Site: brandenburg
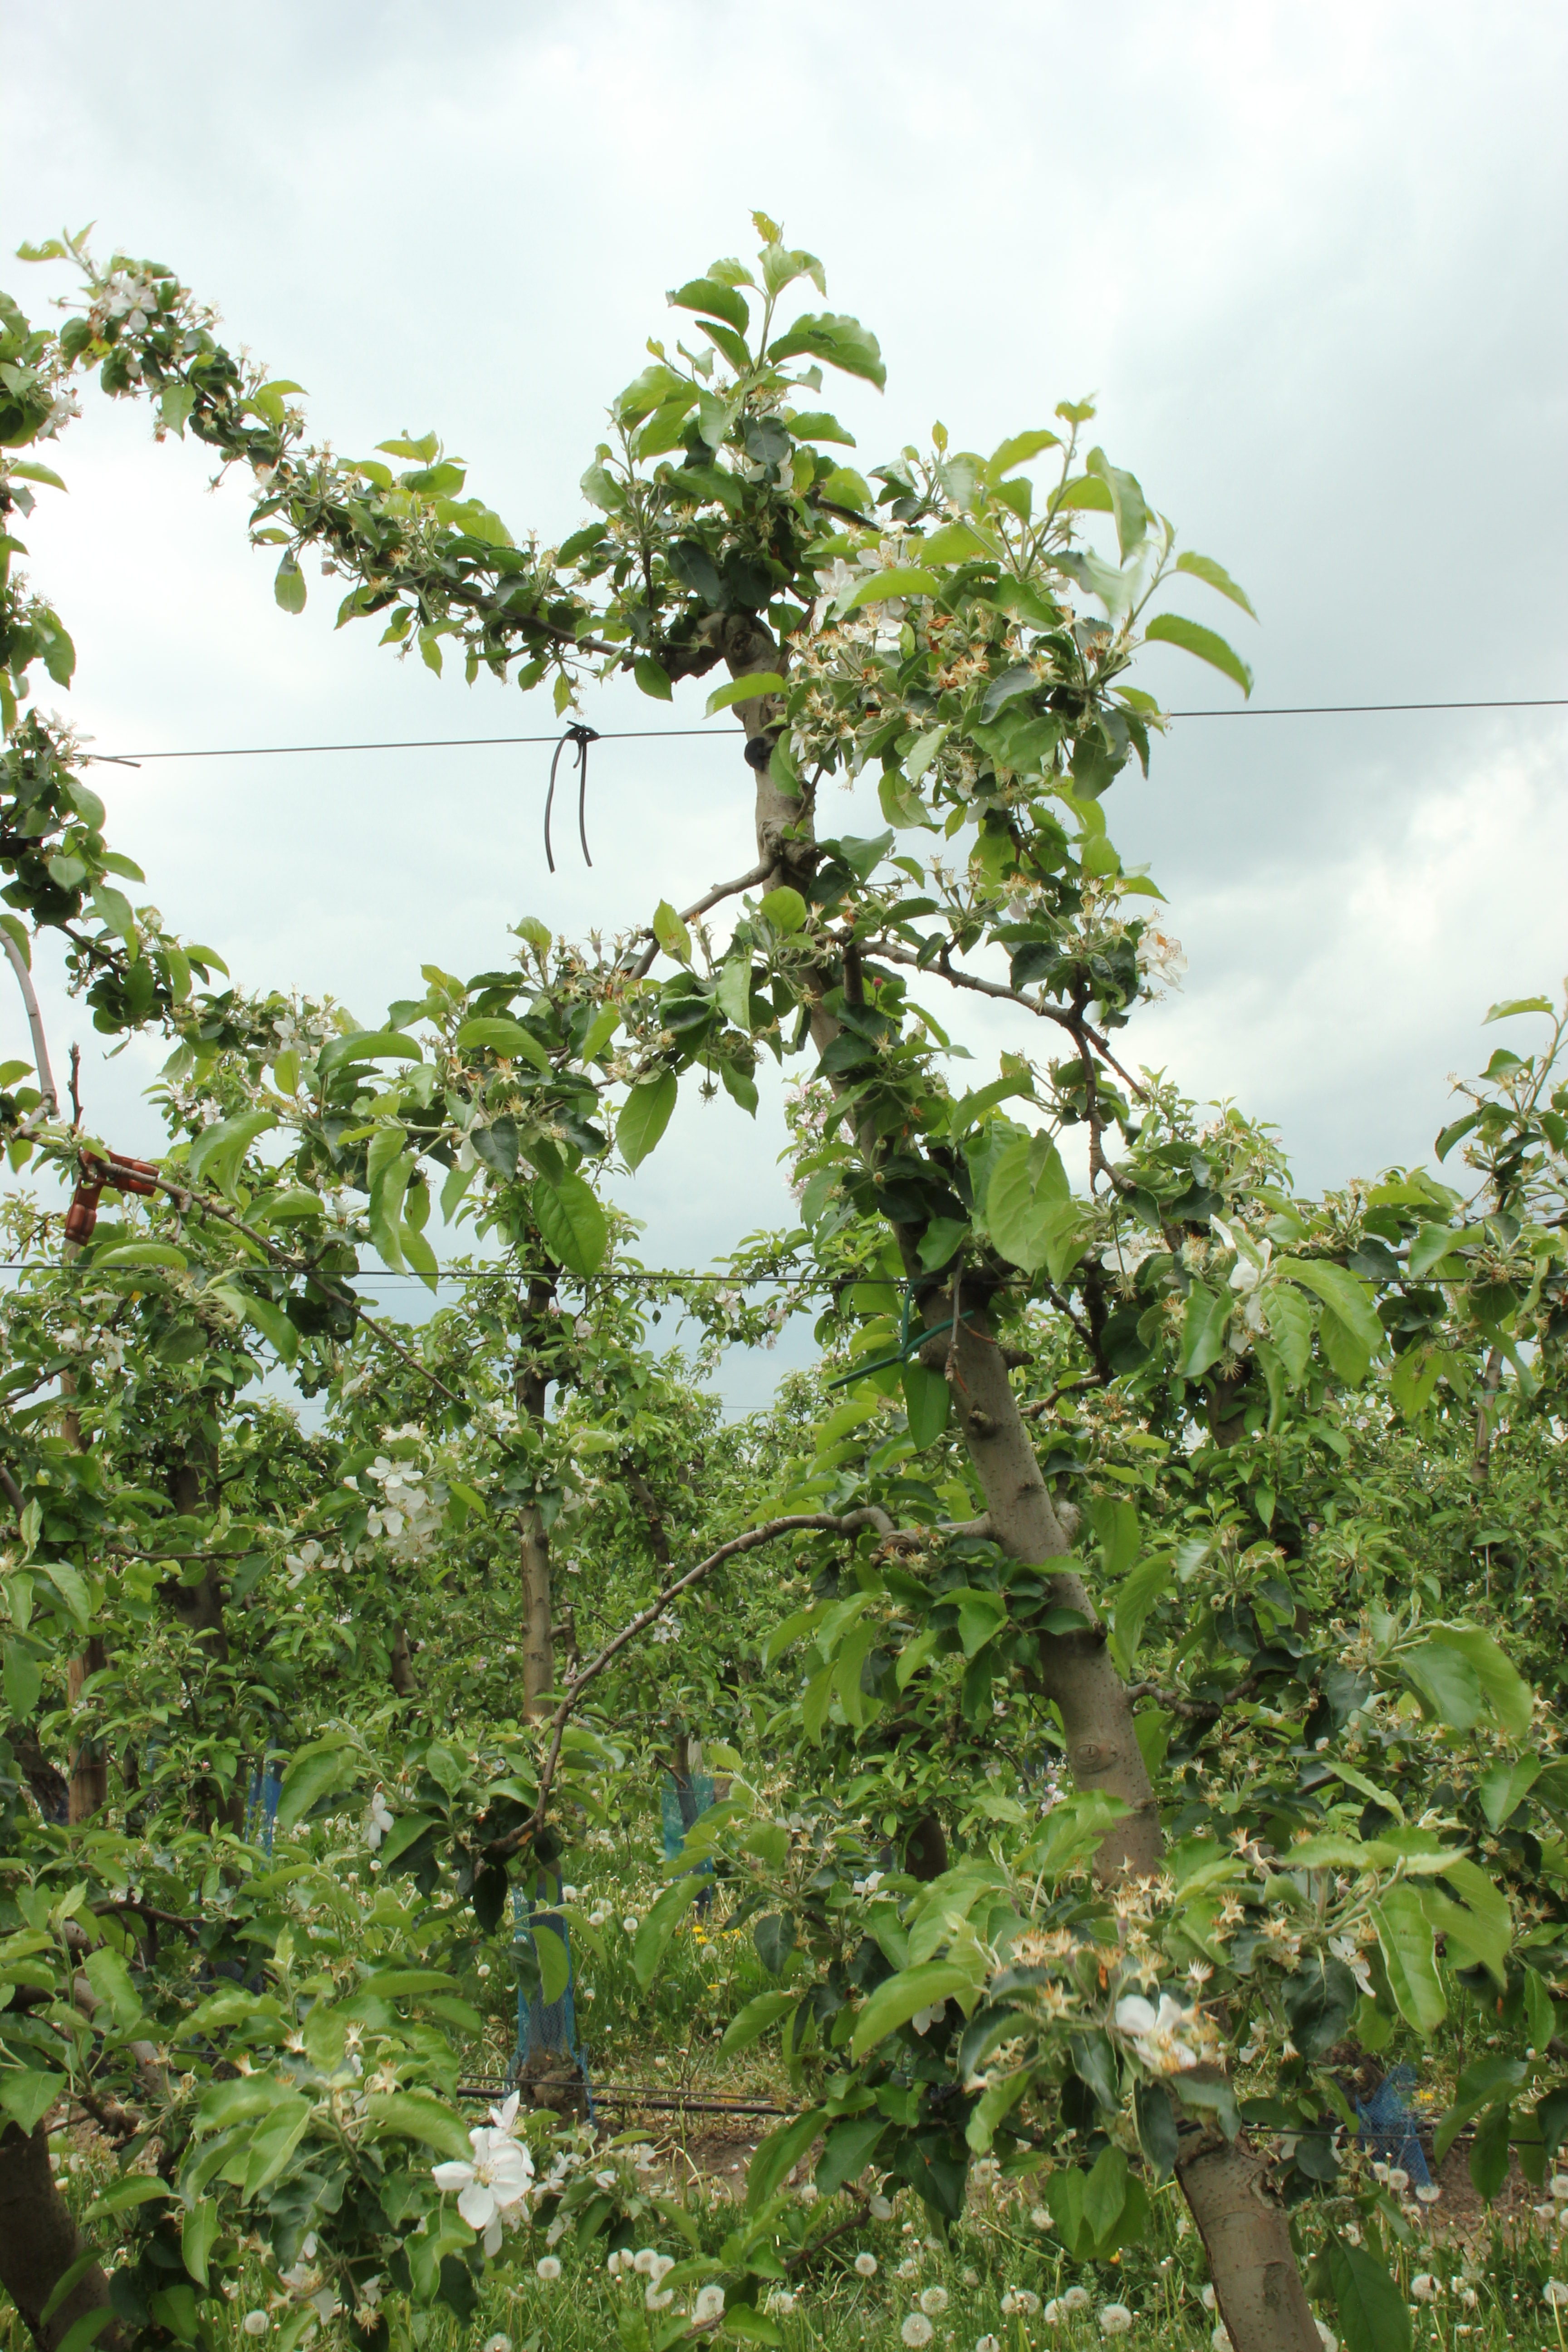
Growth stage (BBCH 67): Flowering